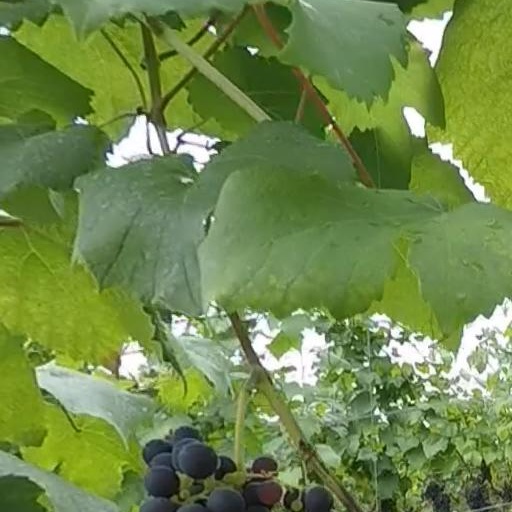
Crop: grape